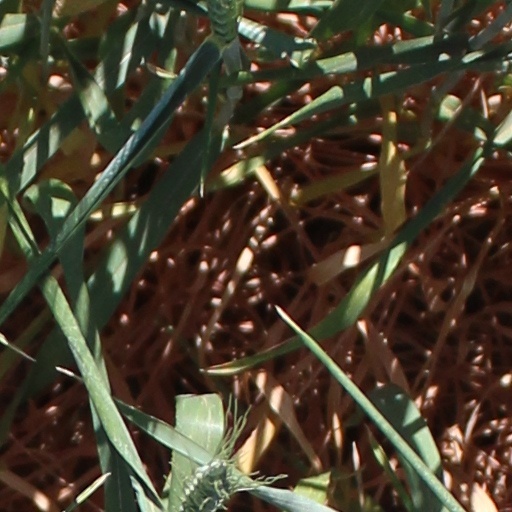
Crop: wheat